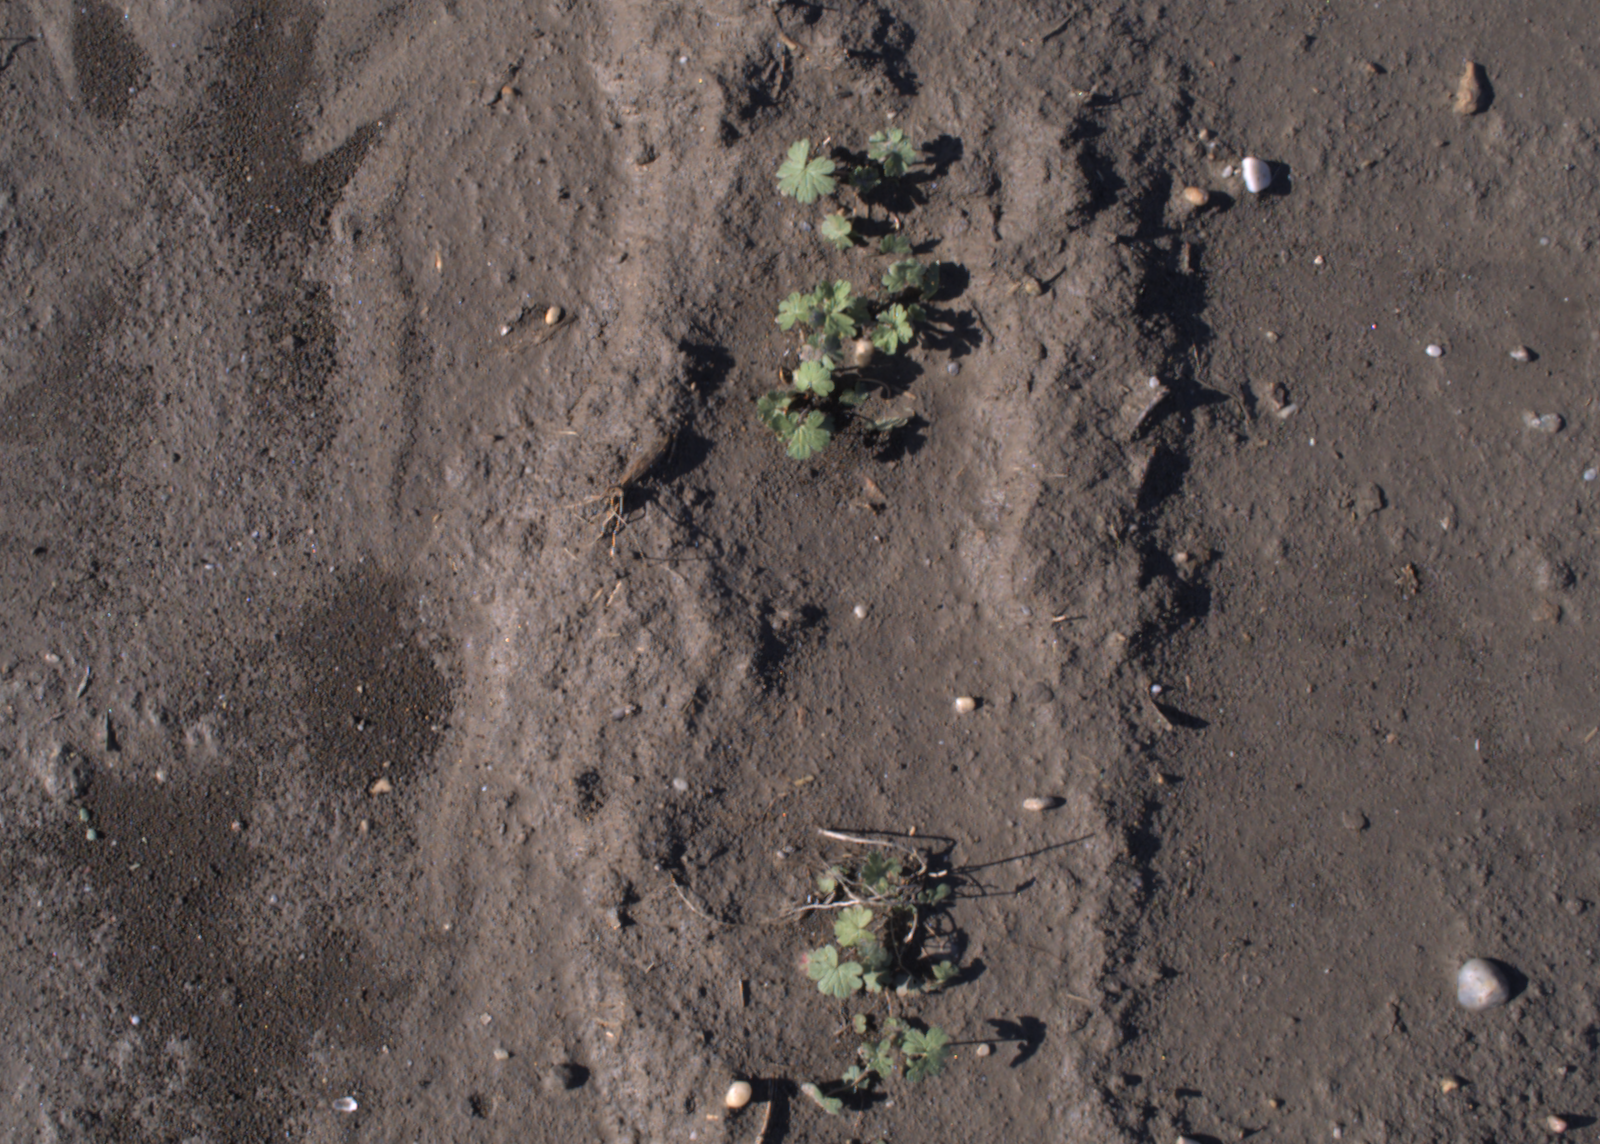
Capture date: 02.09.2020 09:21:22
Weather: sunny
Wind: medium
Seeding date: 21.07.2020
Plant canopy height (mm): 910